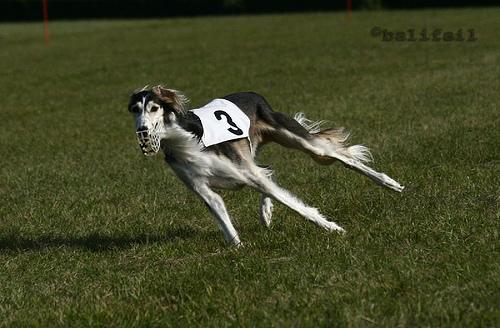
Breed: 206-n000051-Saluki